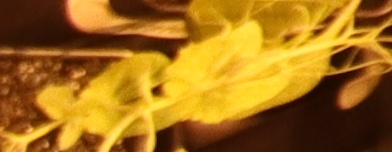
Label: Field Pea